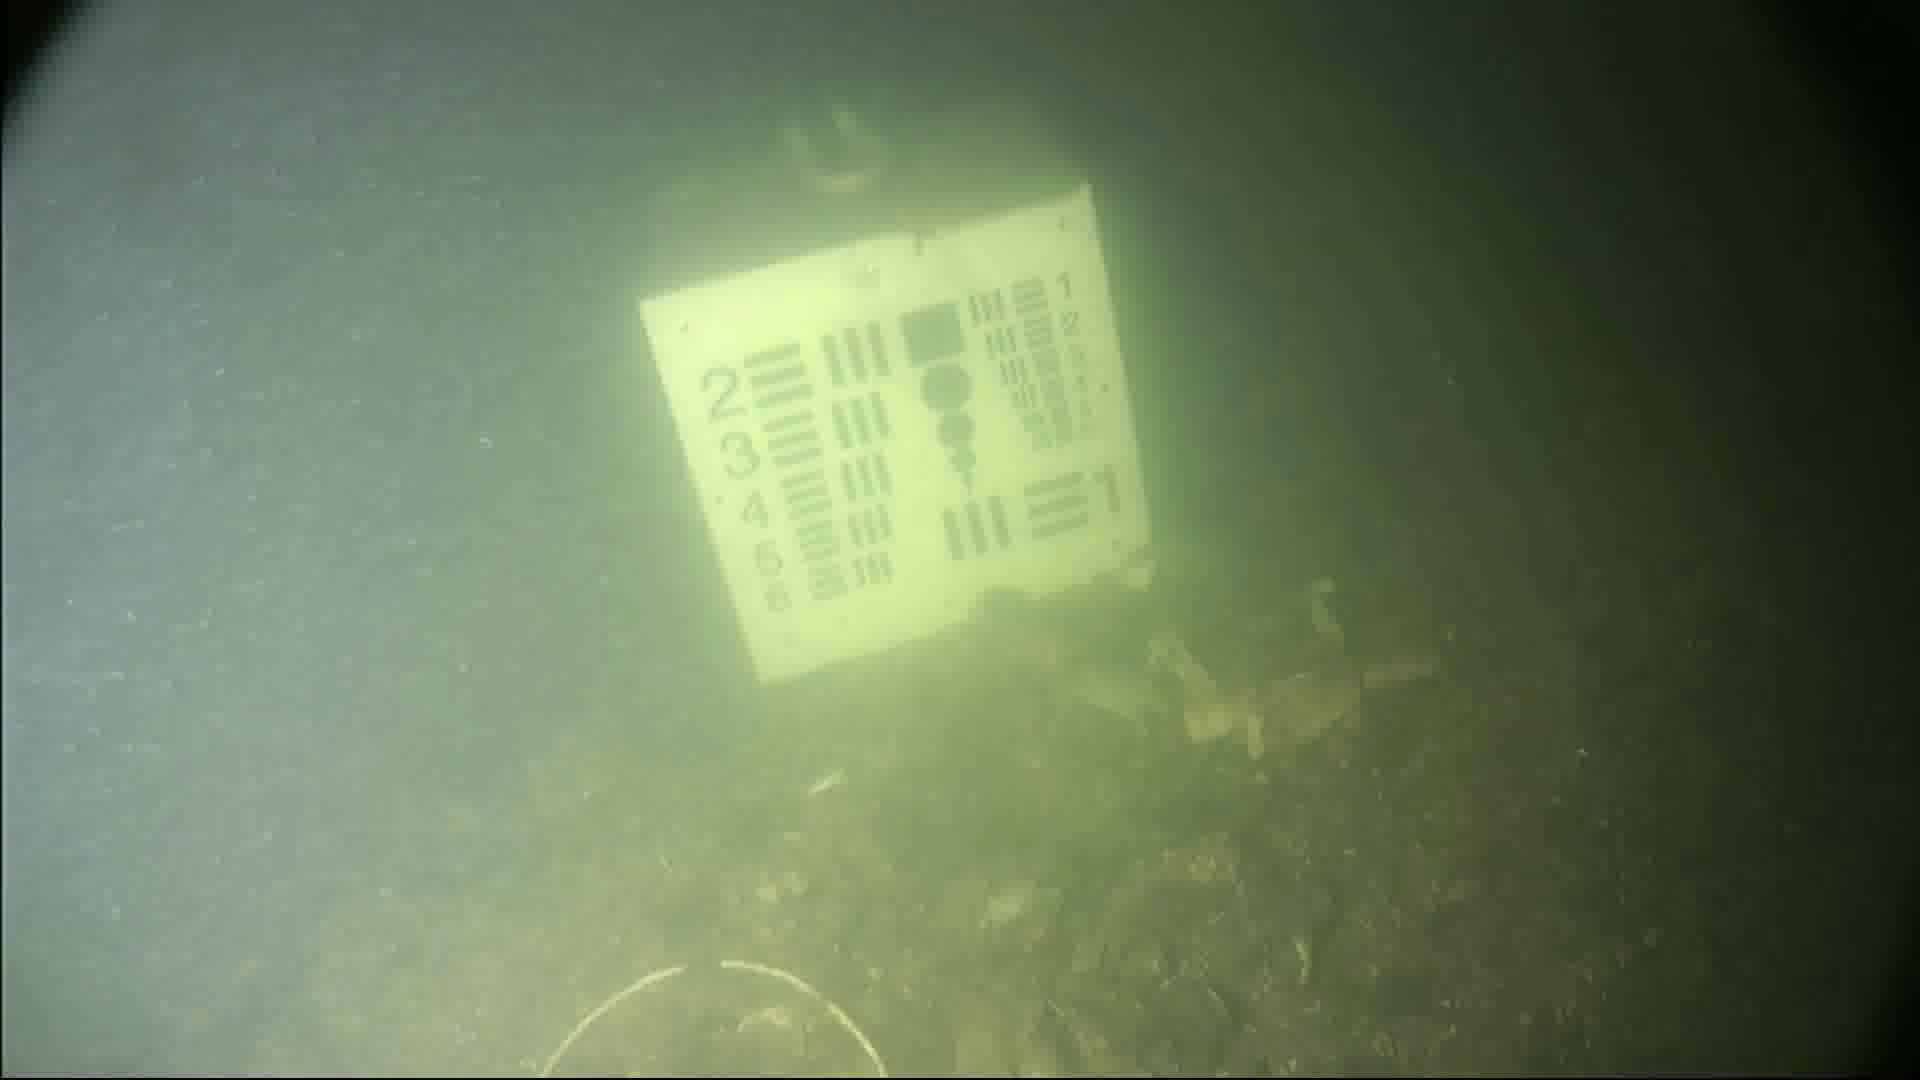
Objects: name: crab
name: starfish